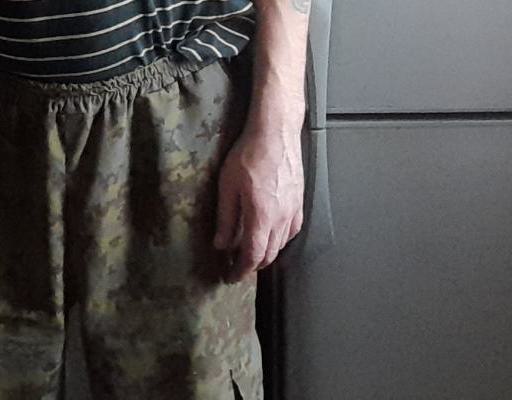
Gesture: no_gesture